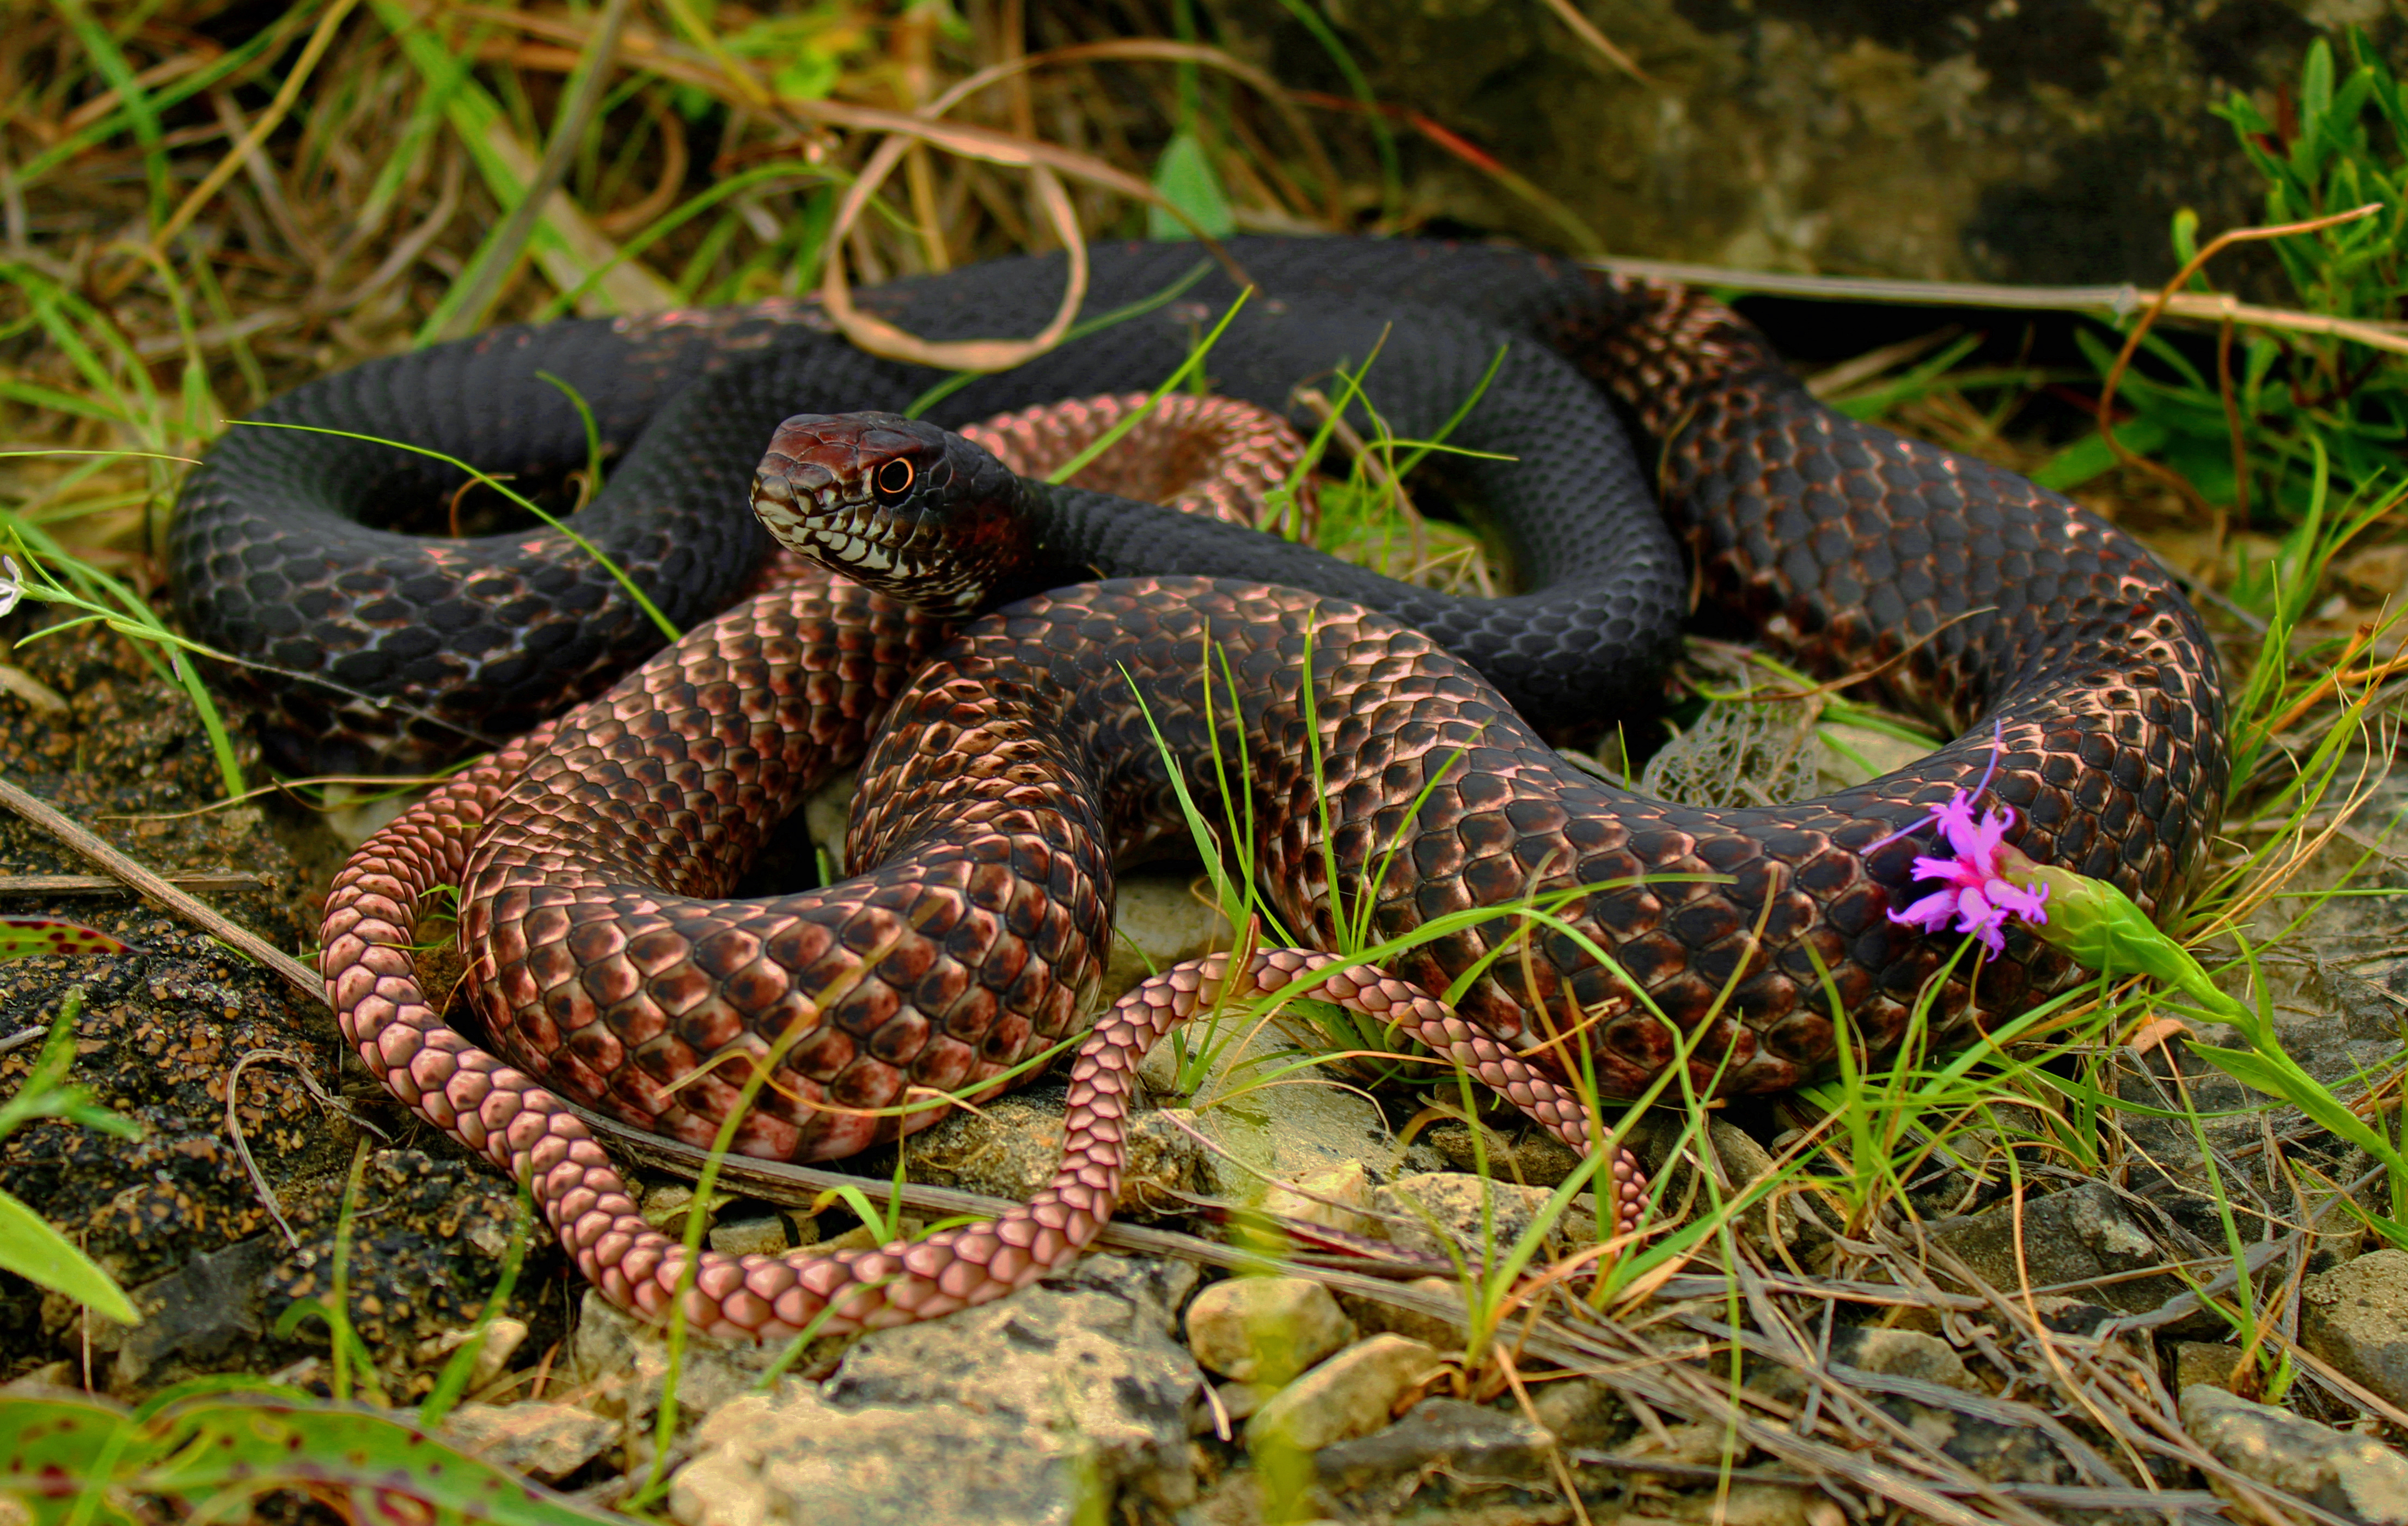
nature, cold, flower, animal, summer, wildlife, wild, portrait, usa, predator, reptile, fauna, flickr, snake, rattlesnake, vertebrate, limestone, creature, eastern, carnivore, fierce, dolomite, serpent, blooded, missouri, herp, herping, peterpaplanus, coachwhip, masticophis, flagellum, coluber, glade, easterncoachwhip, coluberflagellum, masticophisflagellum, whipsnake, canonrebelt3i, naturalarea, flickrbestcreatures, ozark, stlouis, viper, apollyon, whip, grass snake, colubridae, eastern diamondback rattlesnake, scaled reptile, hognose snake, kingsnake